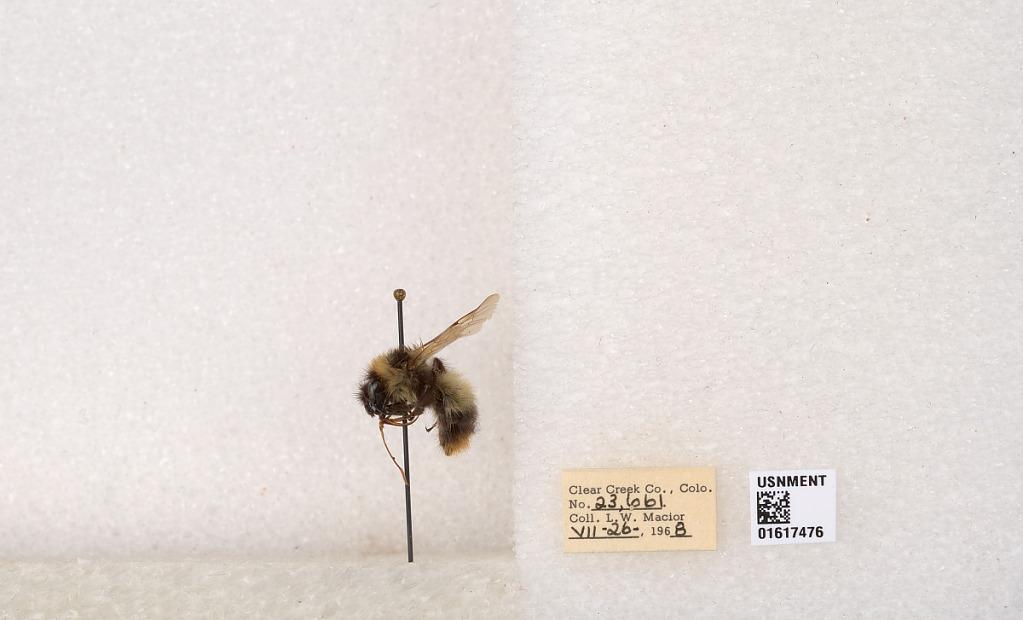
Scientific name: Bombus kirbyellus
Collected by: L. Macior
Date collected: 1968-7-26
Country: United States
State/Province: Colorado
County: Clear Creek
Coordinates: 39.6891, -105.644